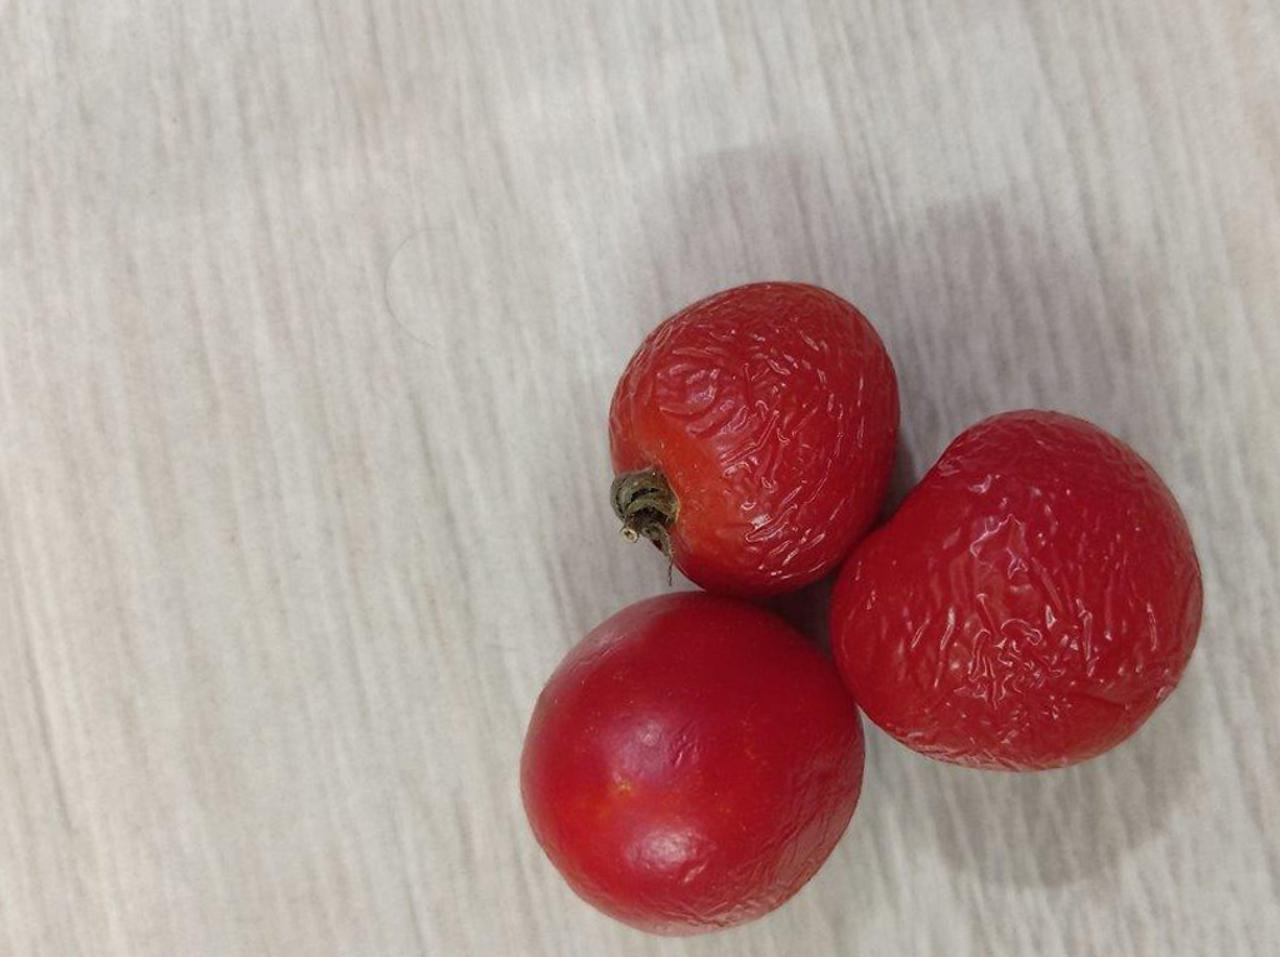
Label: Rotten